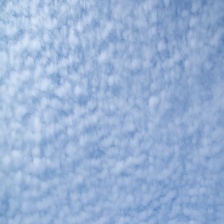
Cloud type: Cirrus